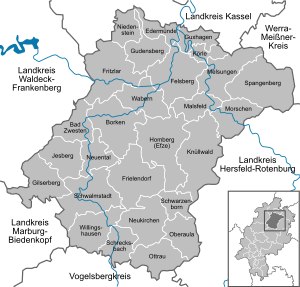
Schwalm-Eder-Kreis / Byer og kommuner
Byer og kommuner
Schwalm-Eder-Kreis er en landkreis i den nordlige del af den tyske delstat Hessen. Nabokreise er Landkreis Kassel, Werra-Meißner-Kreis, Landkreis Hersfeld-Rotenburg, Vogelsbergkreis, Landkreis Marburg-Biedenkopf og Landkreis Waldeck-Frankenberg.